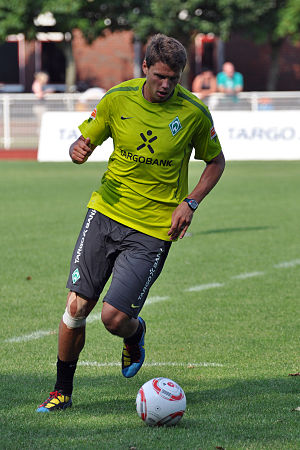
Sebastian Boenisch
Sebastian Boenisch er en polskfødt tysk fodboldspiller, der spiller som venstre back. Han har gennem karrieren spillet for henholdsvis Schalke 04, Werder Bremen, Bayer Leverkusen og 1860 München.